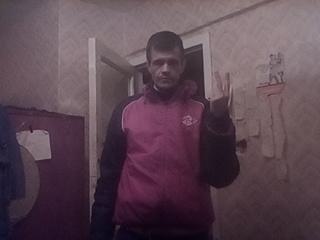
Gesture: peace_inverted